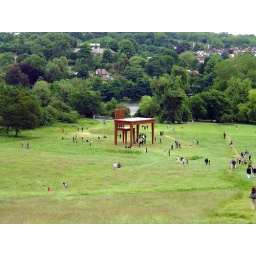
You are not crazy!!! It's a huge table and chair in the middle of the park.